Trams in Magdeburg

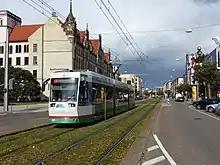
Magdeburg tram in October 2018

The Magdeburg tramway network is a network of tramways forming part of the public transport system in Magdeburg, the capital city of the federal state of Saxony-Anhalt, Germany.